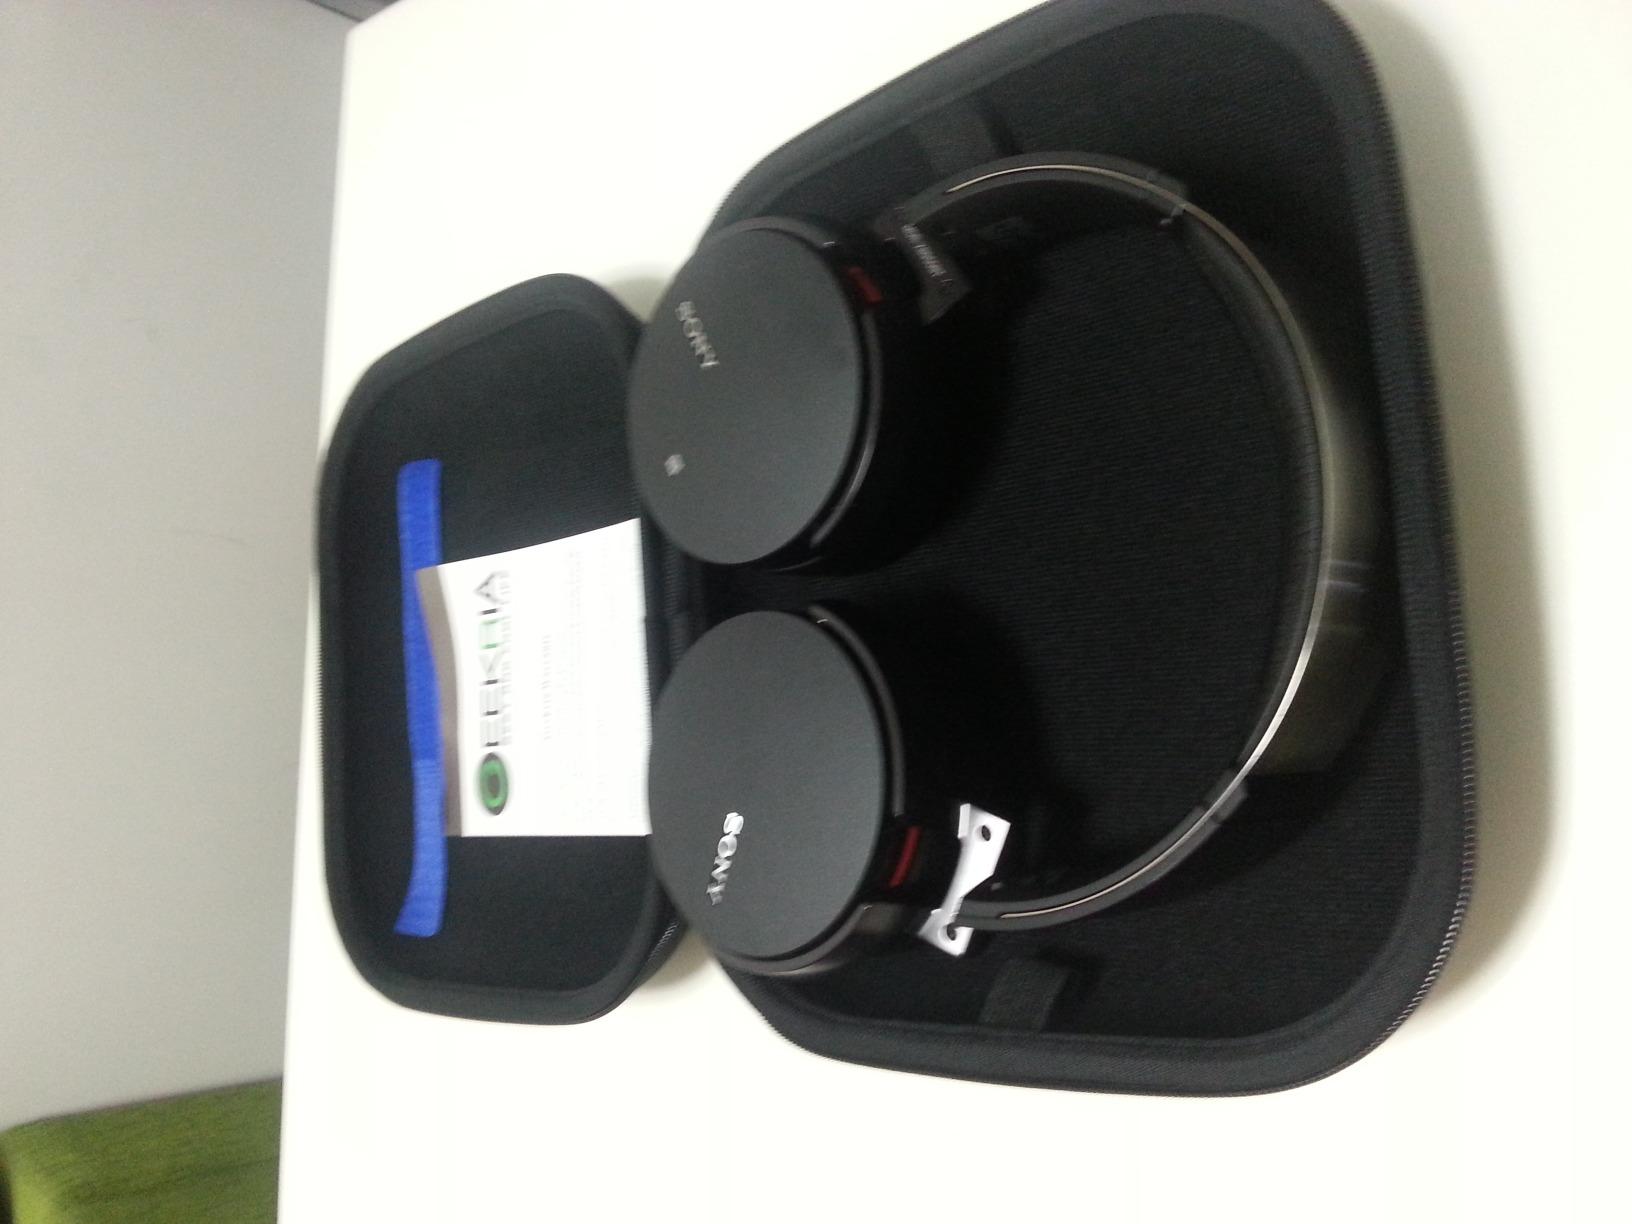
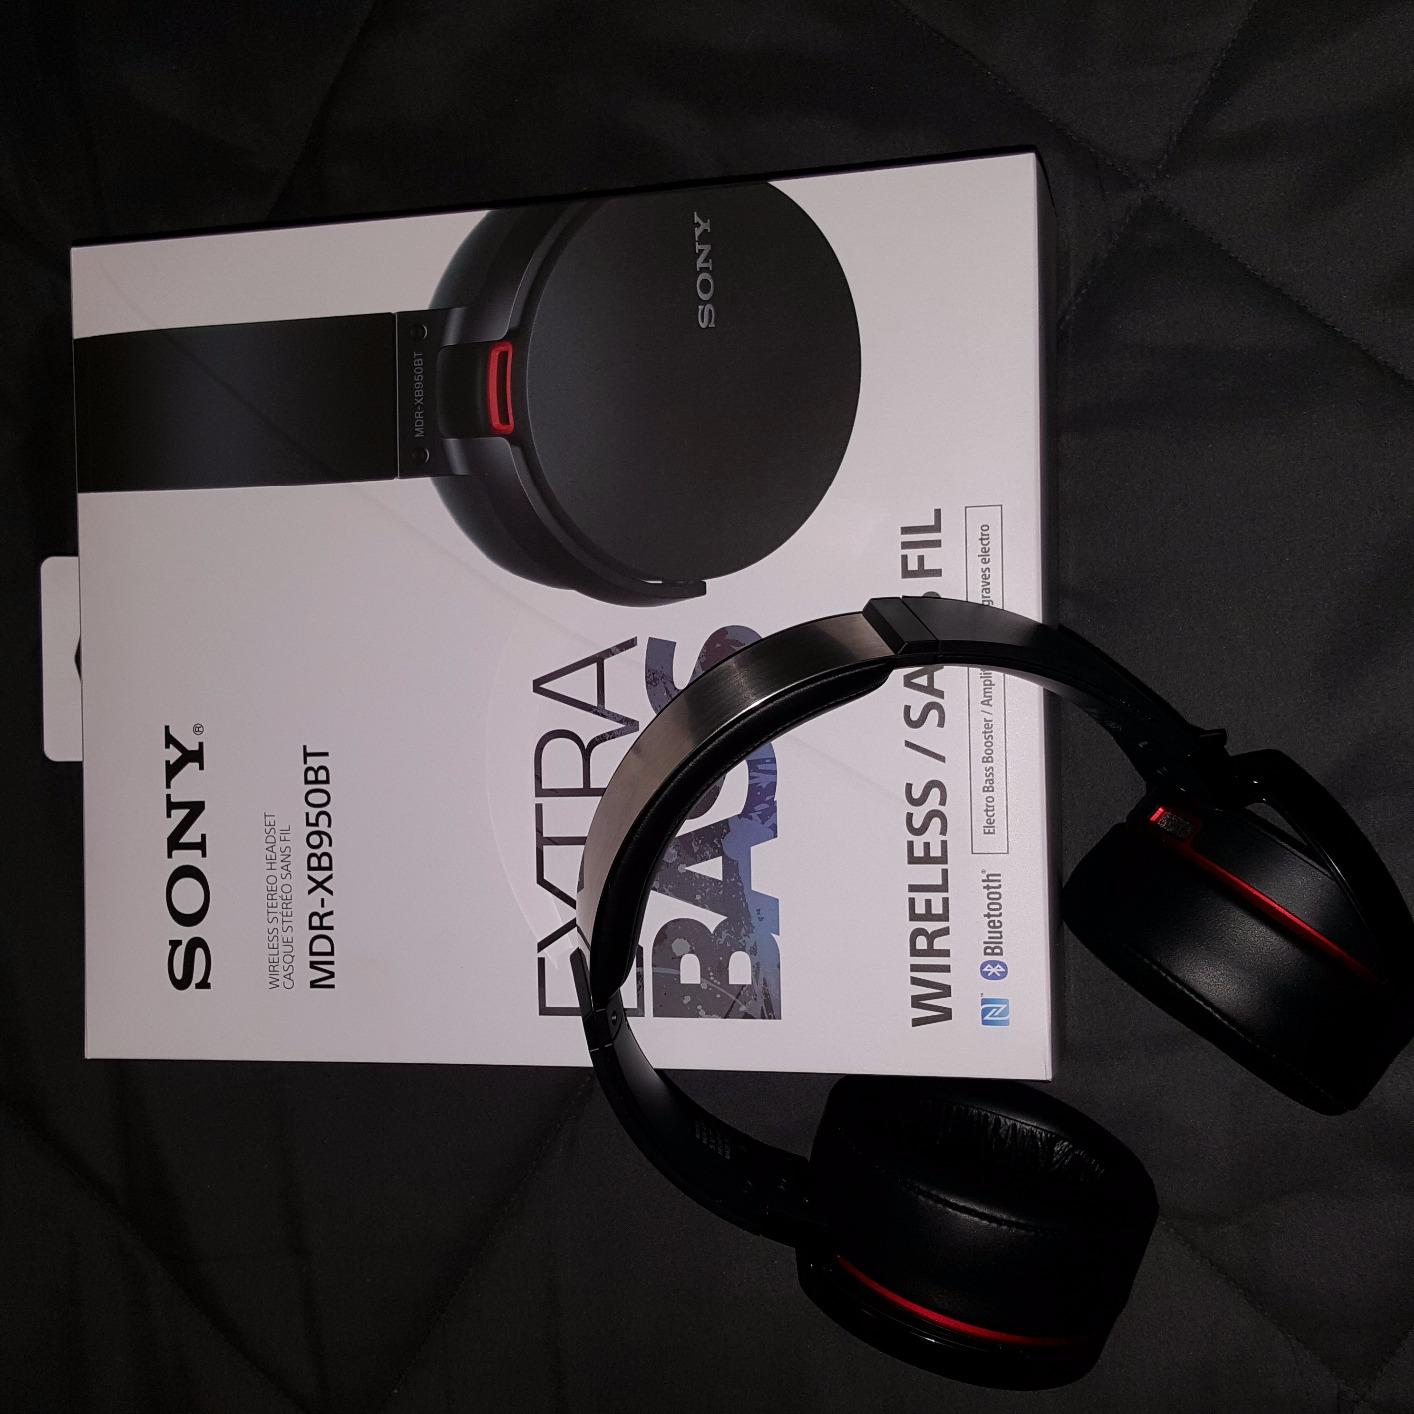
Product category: headphones
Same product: yes